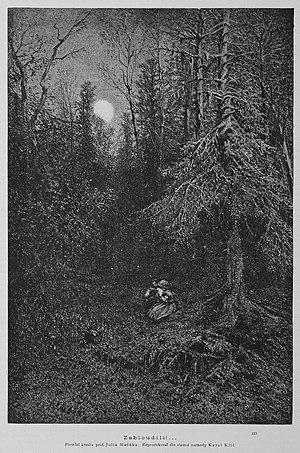
Julius Mařák fut un paysagiste, dessinateur et graphiste bohémien. Selon Jaroslava Gregorová, ses œuvres symbolisent « le passage du romantisme au réalisme ».
Karel Václav Klíč, parfois écrit Karl Klietsch fut un peintre, photographe et illustrateur tchécoslovaque. Il est essentiellement connu pour avoir été l'un des inventeurs de la photogravure, et l'héliogravure industrielle.